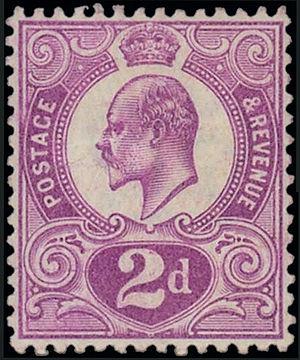
Le Royaume-Uni est le premier pays au monde à émettre un timbre postal : le Penny Black, le 1ᵉʳ mai 1840 où apparaît Victoria, de profil. Depuis, les timbres britanniques font apparaître le visage de leur souverain chaque année. Aujourd'hui encore, Élisabeth II est présente sur absolument tous les timbres émis puisqu'on aperçoit sa silhouette en haut à droite. William Shakespeare est la première personnalité qui ne soit pas un souverain de ce pays à apparaître sur un timbre postal, en 1964.